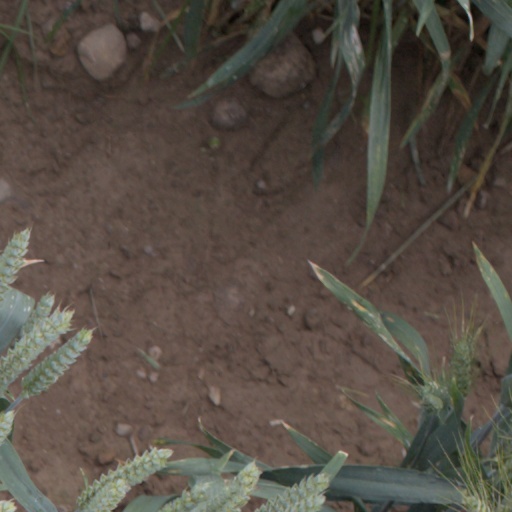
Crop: wheat